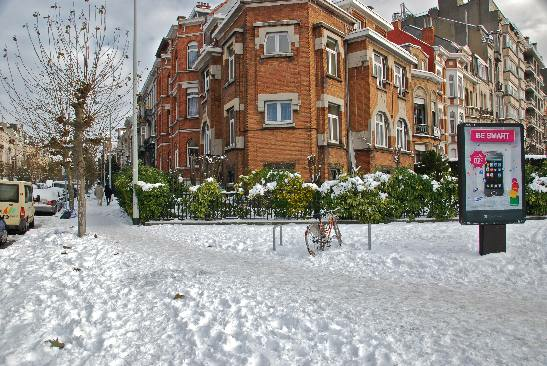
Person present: No